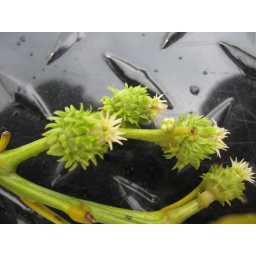
female American chestnut flowers on backcross tree in Meadowview, Virginia.